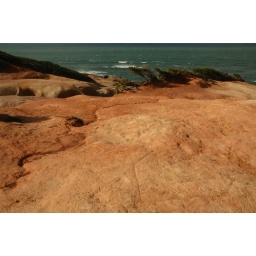
View on top the red rock in Calibishie village on the northeast side of Dominica